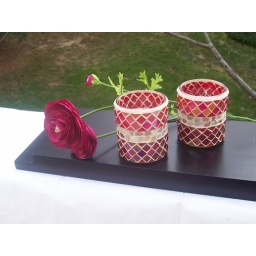
red iridescent glass with seashell accents. 3.5 in x 2.25 &amp;quot; diam